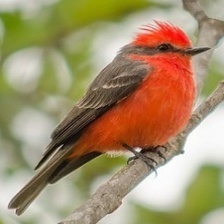
Species: VERMILION FLYCATHER
Scientific name: PYROCEPHALUS OBSCURUS